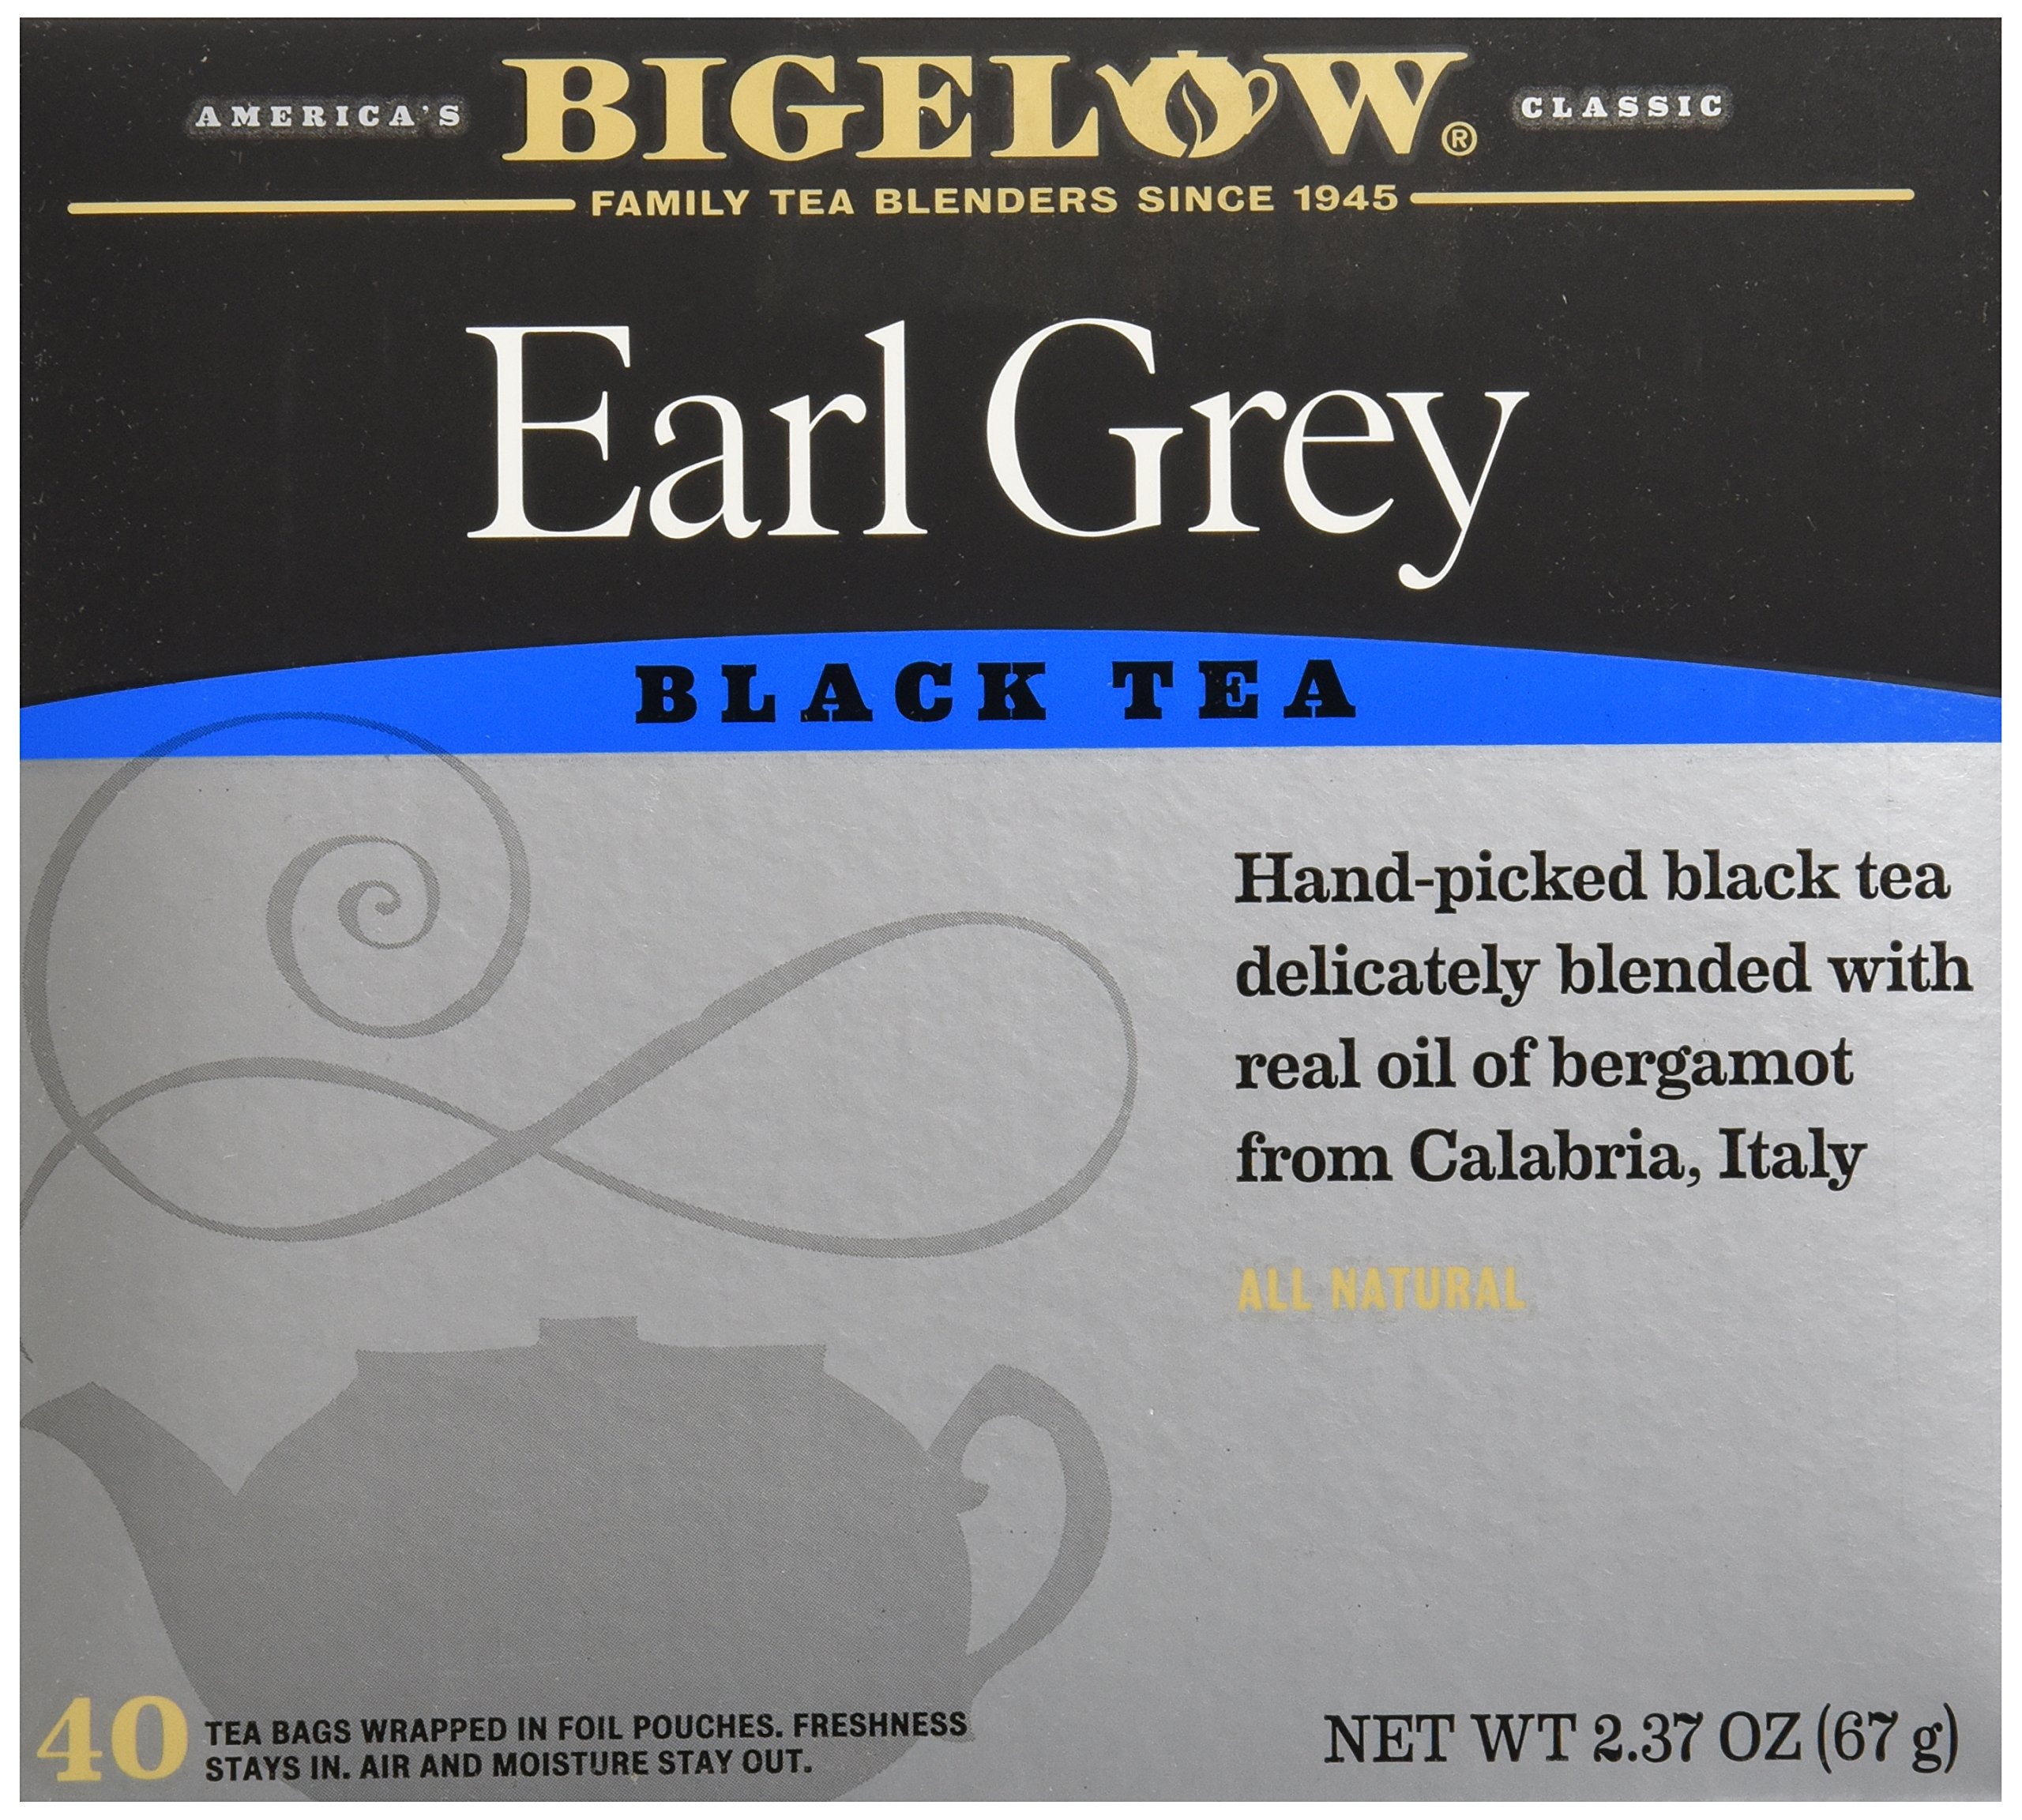
Item Name: Bigelow Earl Grey Tea, 40 ct
Bullet Point 1: 40-count boxes of calorie-free Earl Grey Tea
Bullet Point 2: Rich black tea flavored with natural bergamot
Bullet Point 3: Gluten free, with no calories and no carbohydrates; Kosher Parve
Bullet Point 4: An excellent source of healthy antioxidants
Bullet Point 5: Blended and packaged in the U.S.A.
Value: 2.37
Unit: oz

Price: 3.49